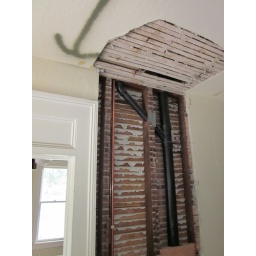
1st Plumbing run from vanity in 2nd floor front bedroom. Door on left is the living room door from the hallway